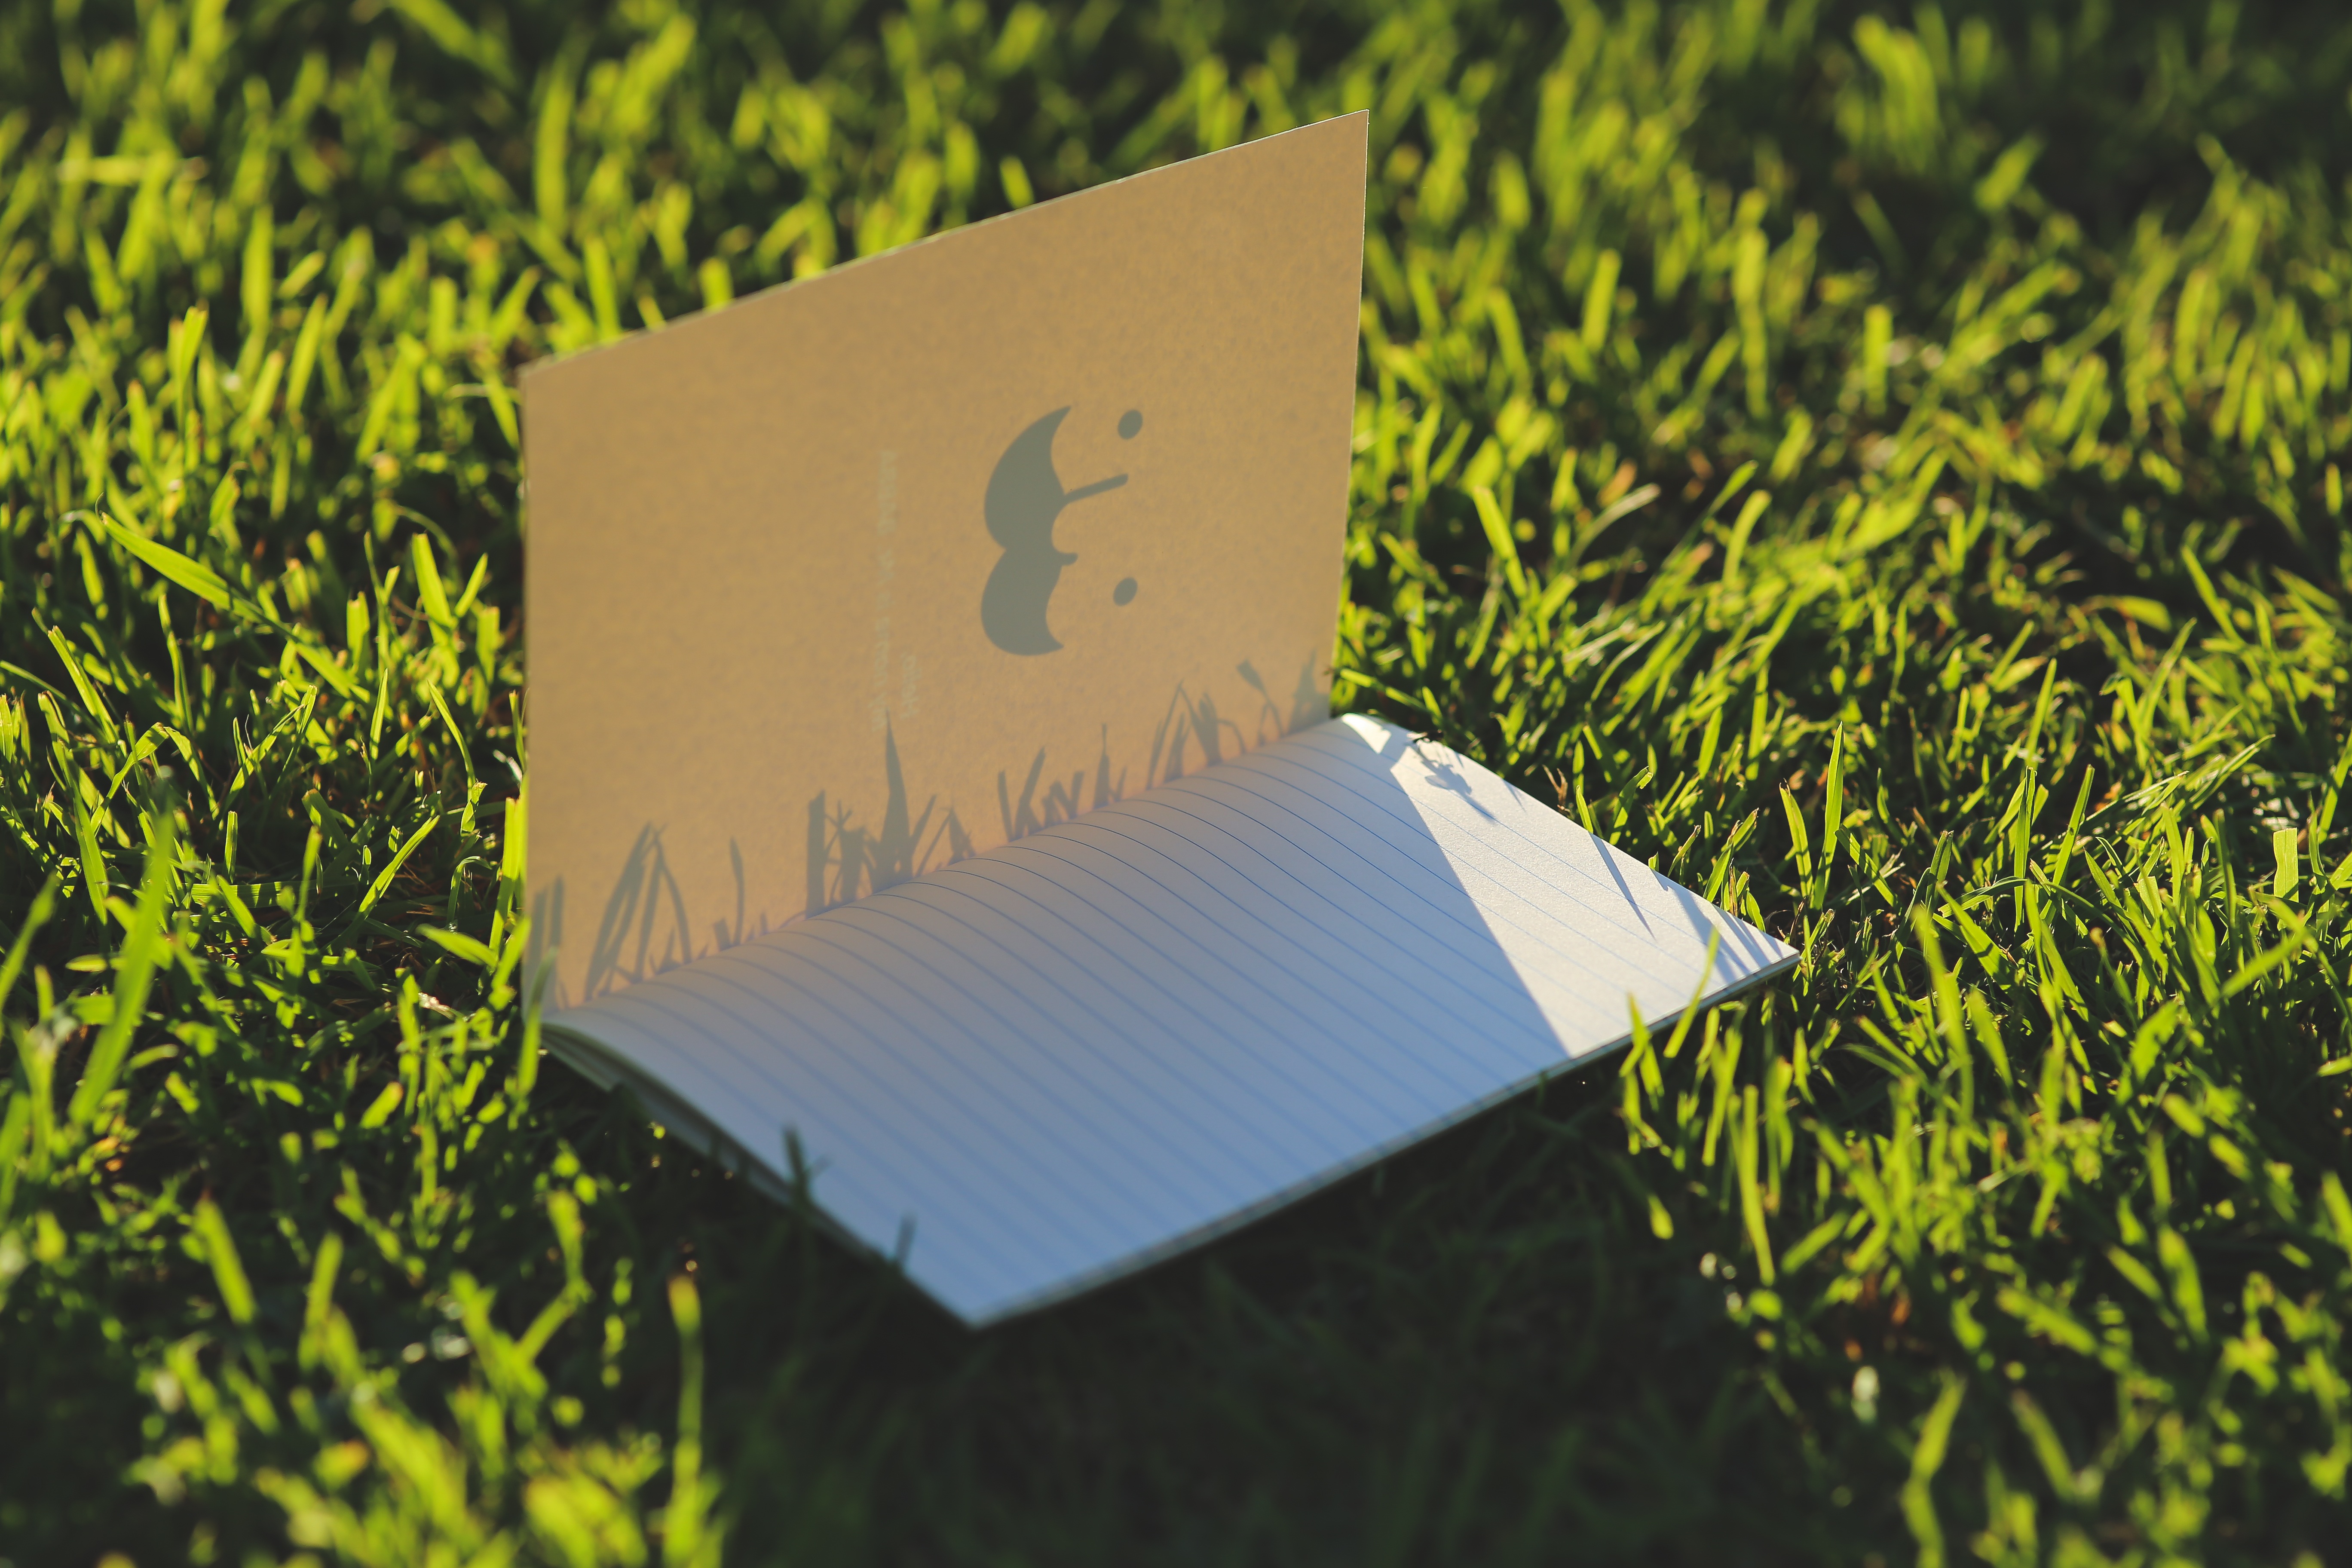
notebook, grass, plant, lawn, leaf, green, soil, yellow, paper, page, cards